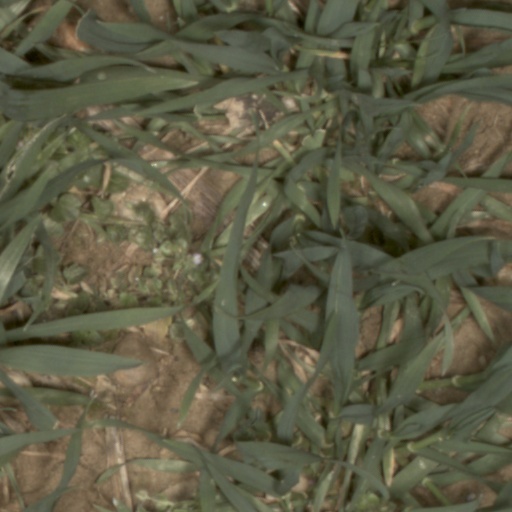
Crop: wheat